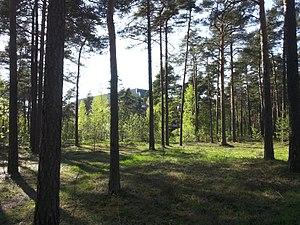
Le parc du sanatorium est un parc situé dans l'arrondissement de Nõmme à Tallinn en Estonie.